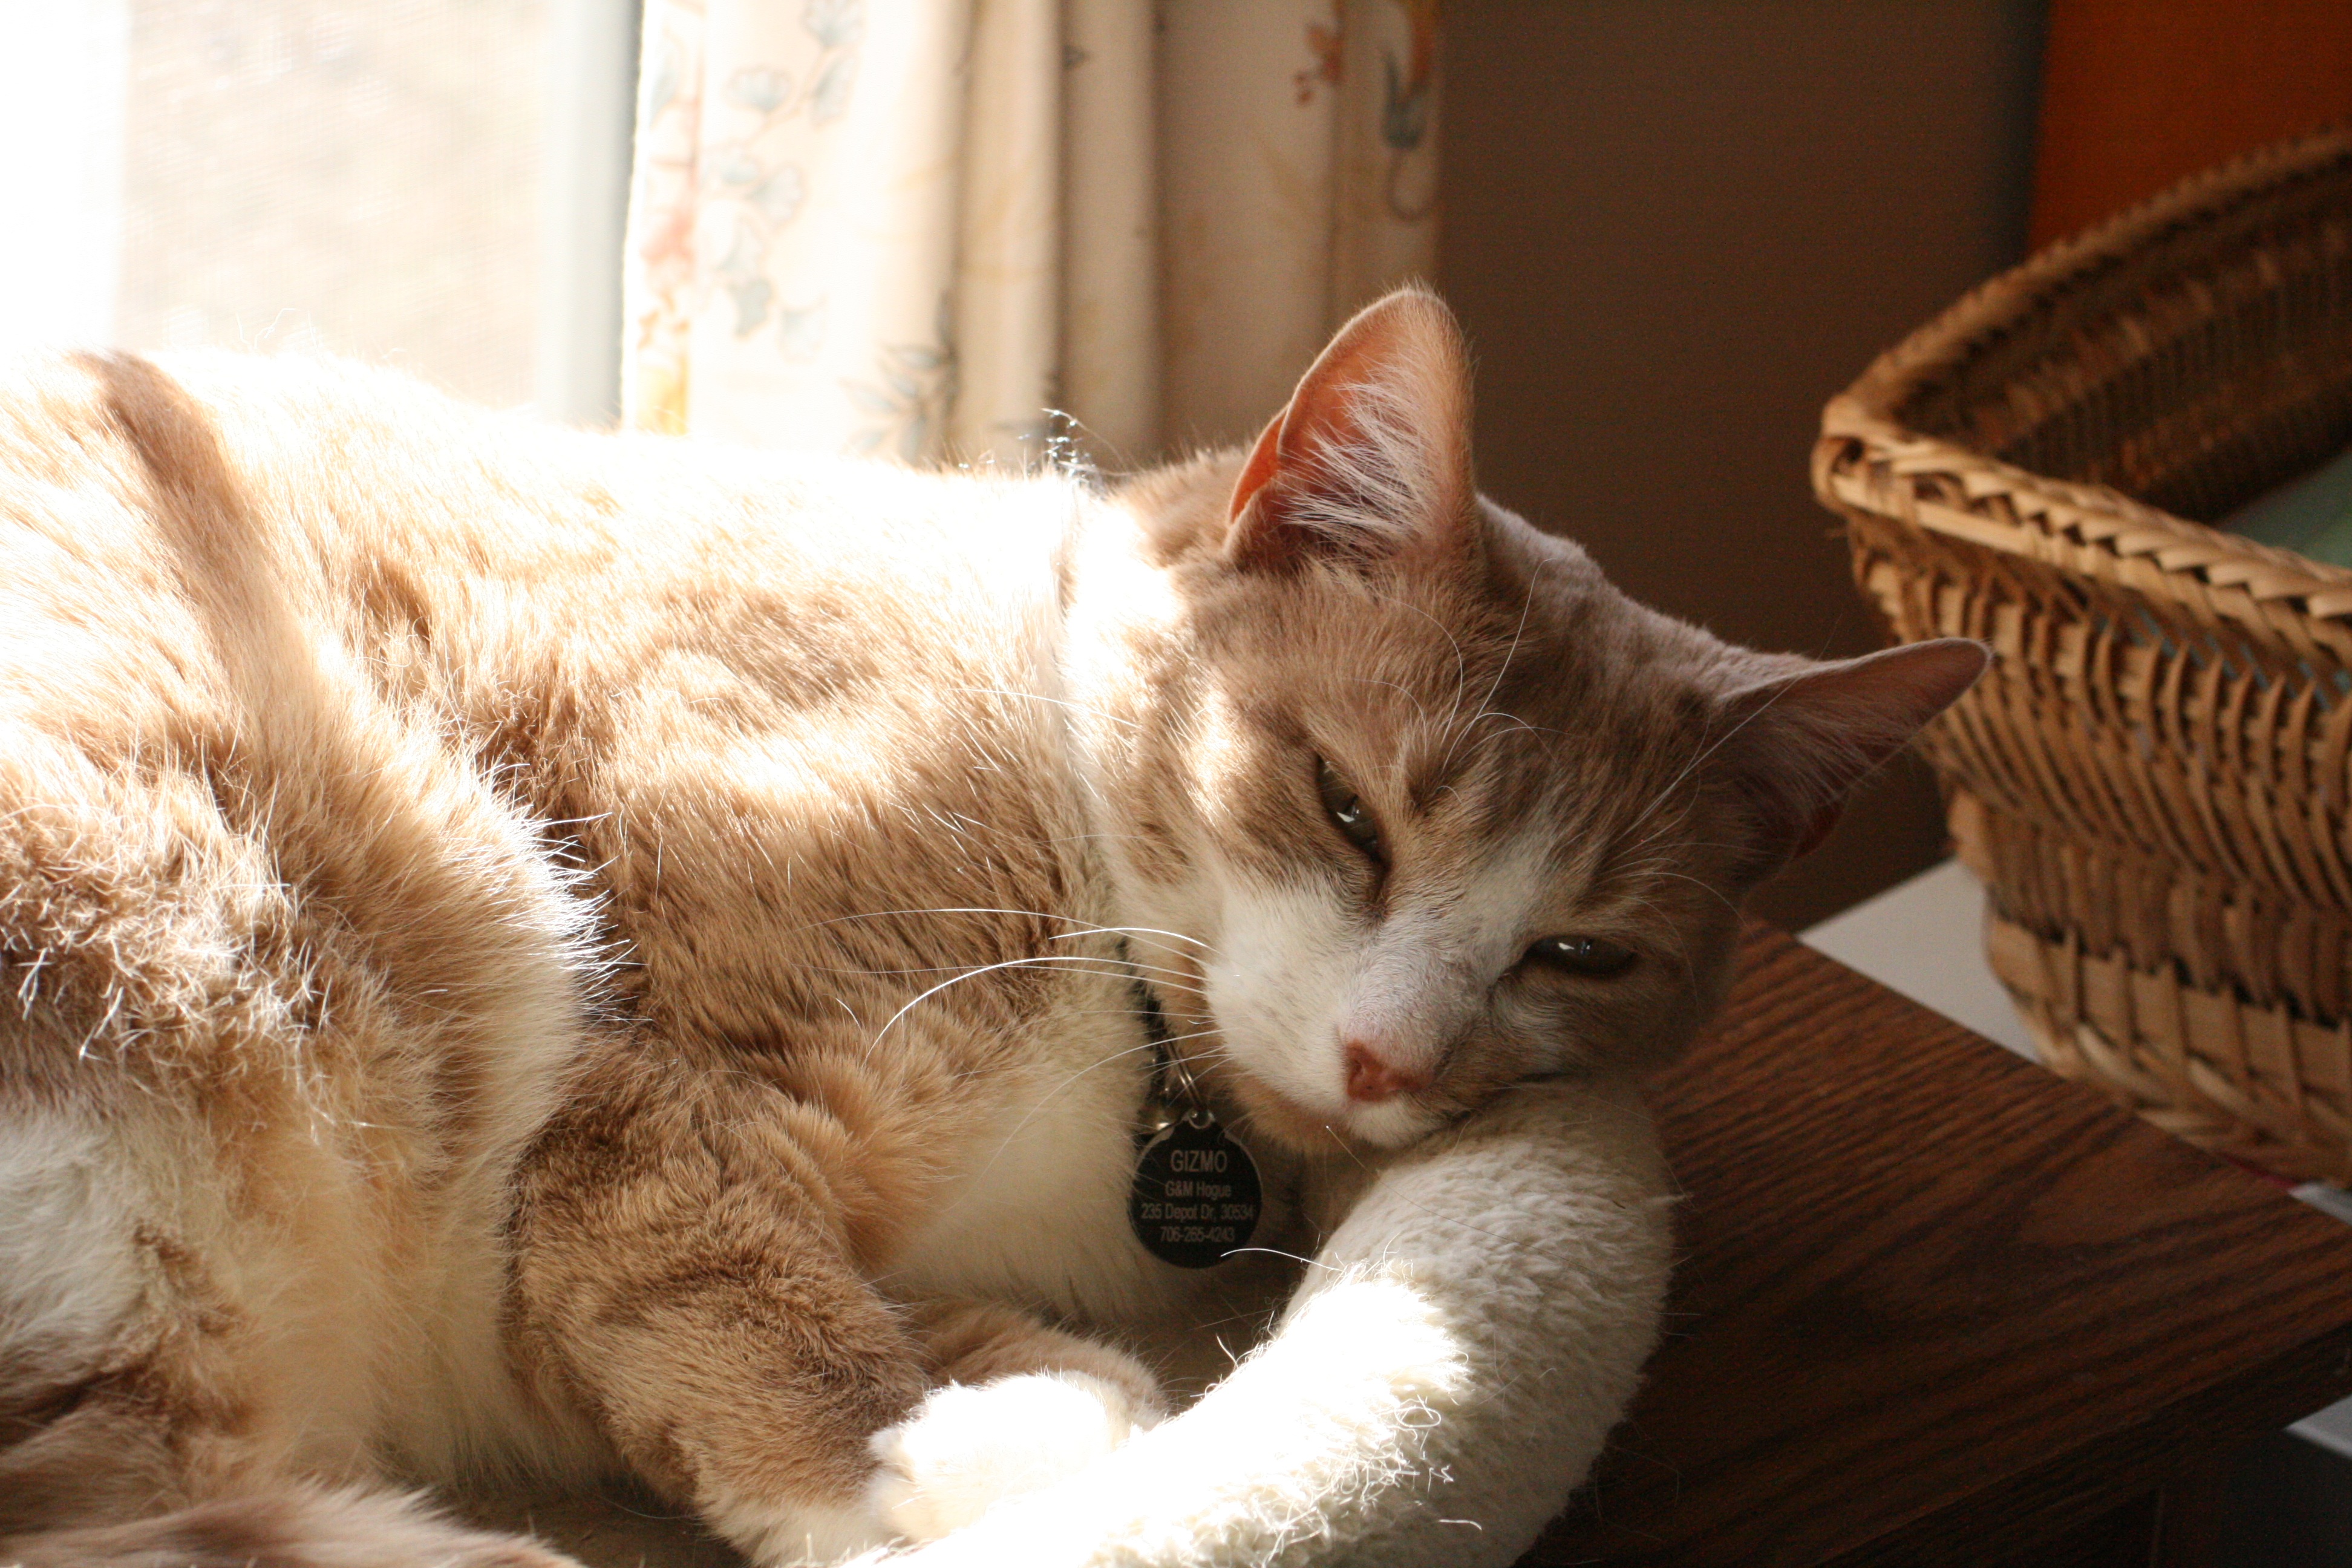
light, pet, kitten, cat, shadow, mammal, nose, whiskers, sleepy, vertebrate, tabby cat, european shorthair, small to medium sized cats, cat like mammal, domestic short haired cat